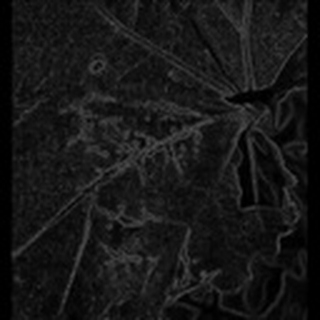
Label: cotton_bacterial_blight